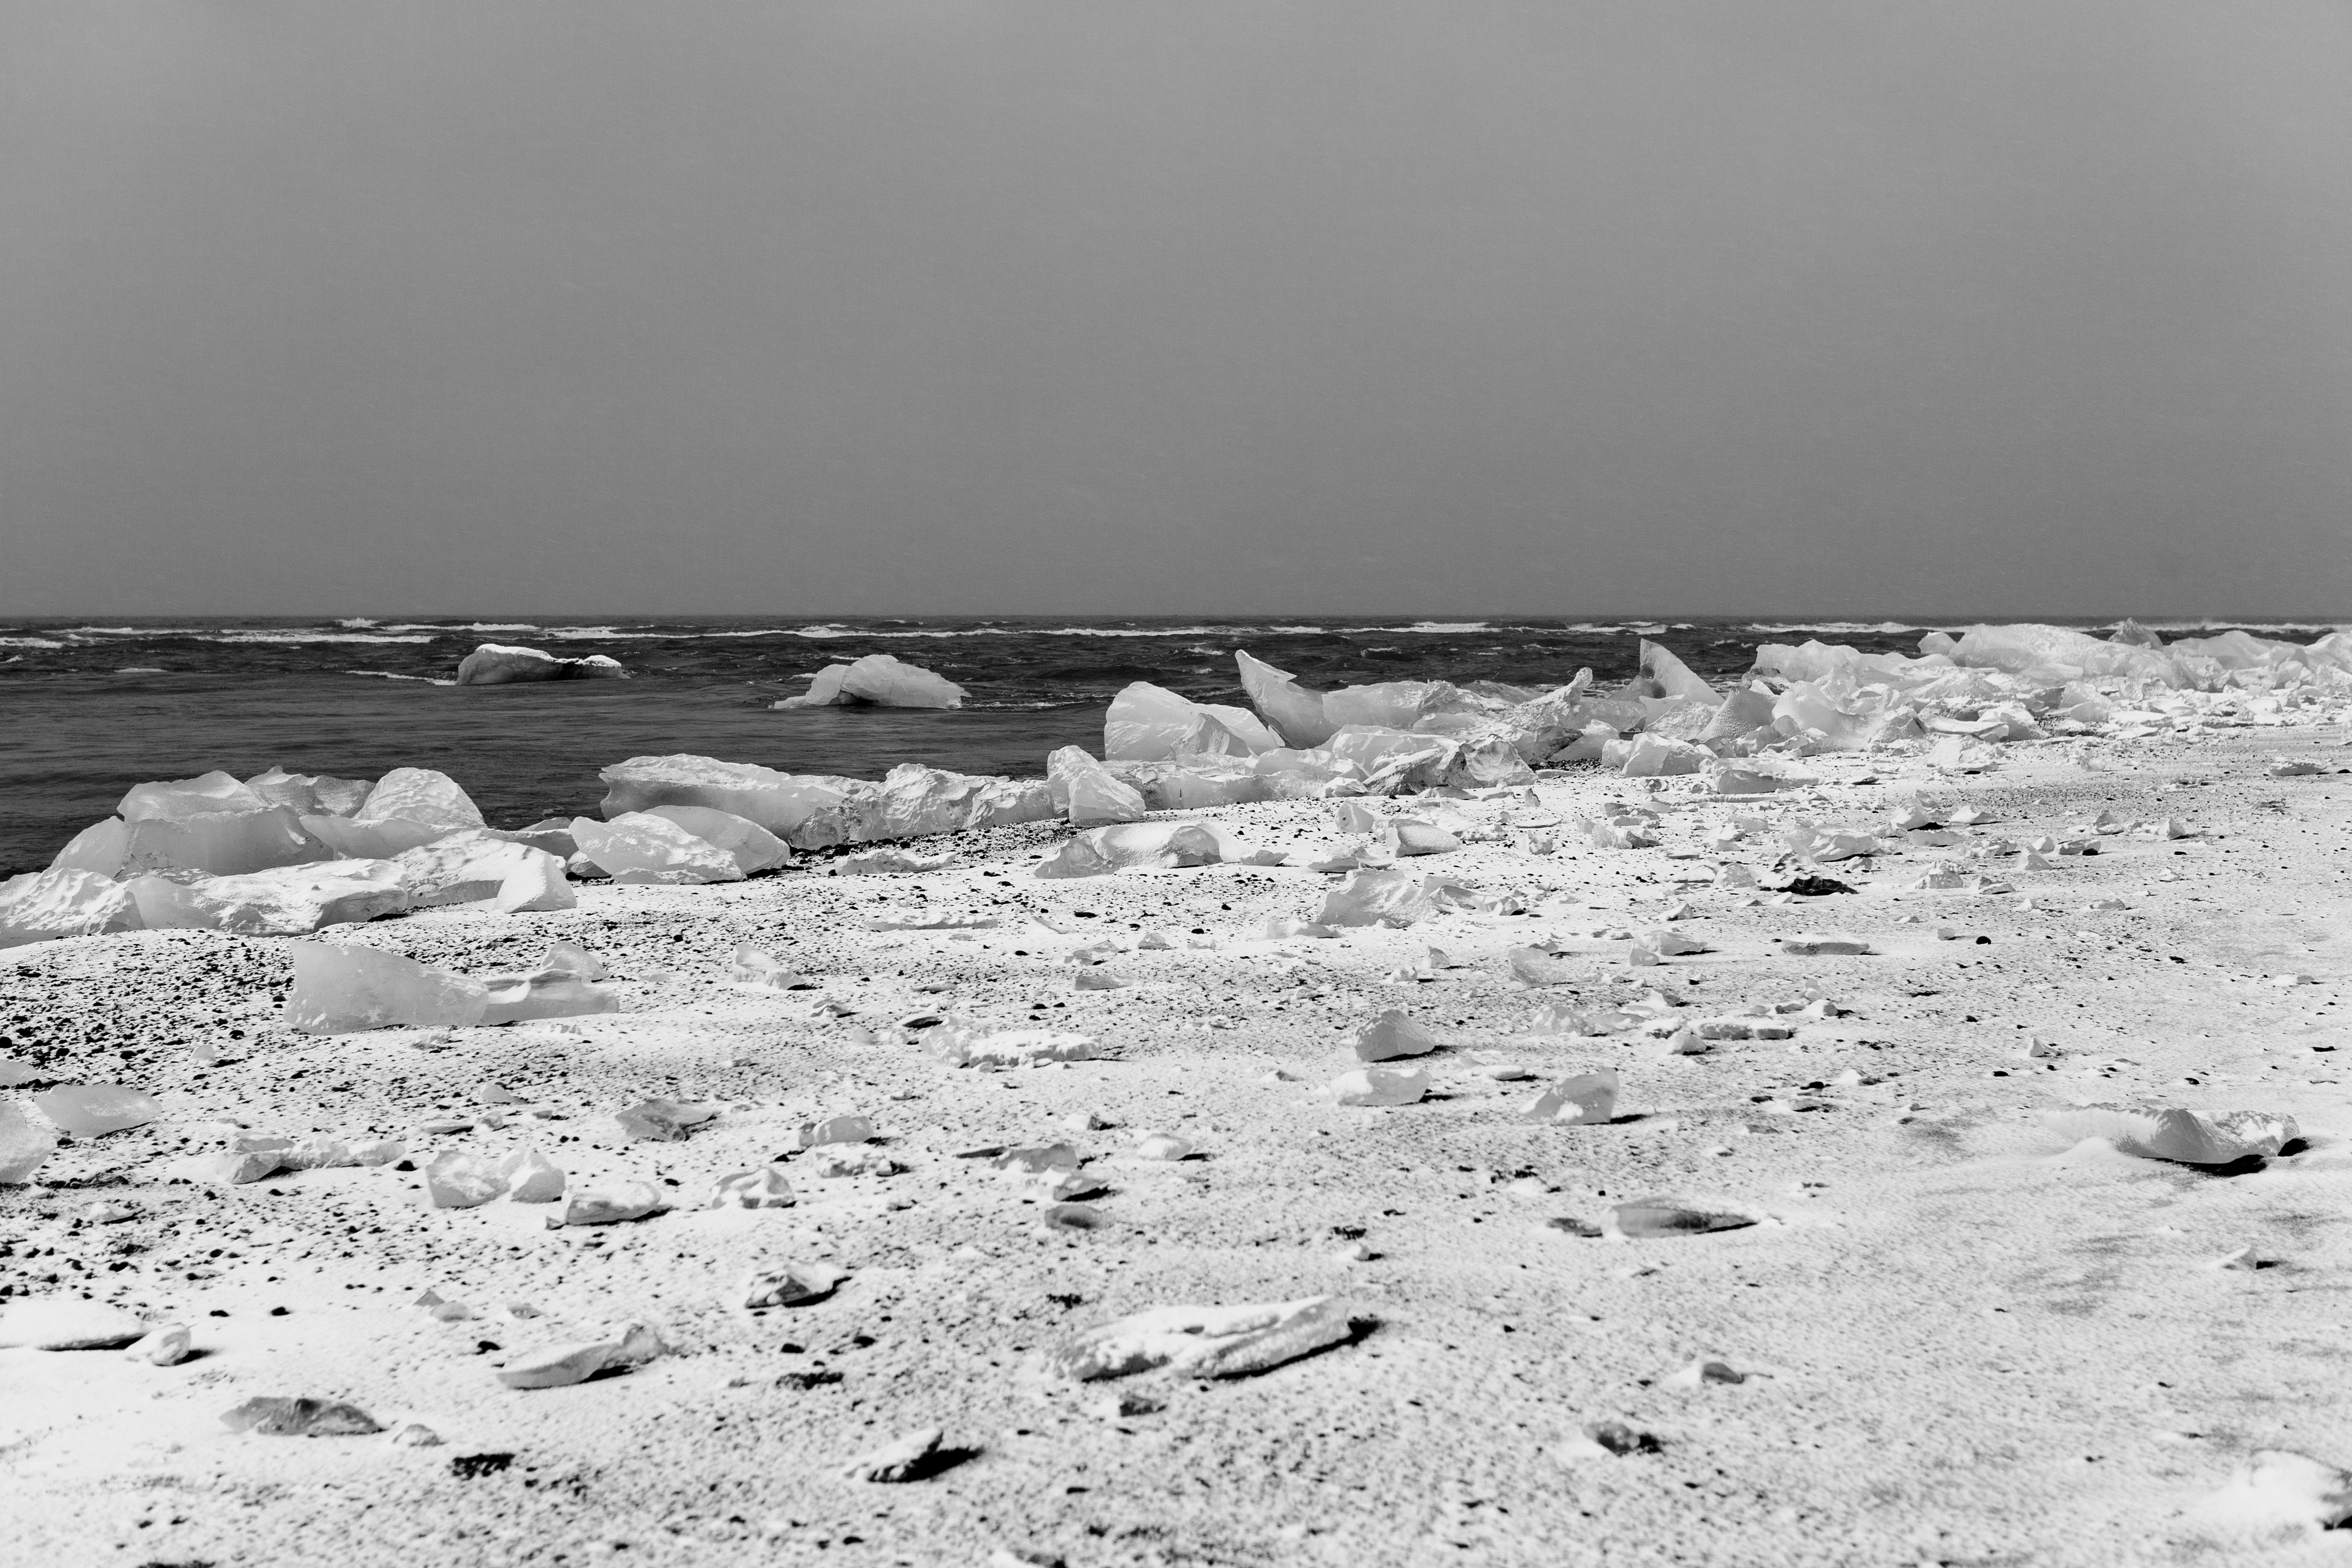
sea, coast, nature, sand, rock, ocean, snow, cold, winter, black and white, white, shore, wave, wind, ice, weather, iceland, arctic, monochrome, material, antarctic, chunks, freezing, north pole, south pole, monochrome photography, mudflat, atmospheric phenomenon, wind wave, ice caps